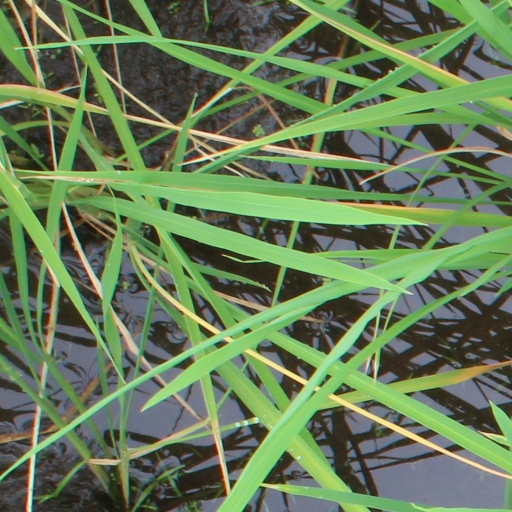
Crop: rice